Union Station (New Haven)

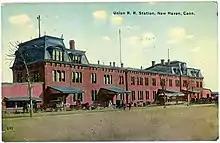
The second Union Station, seen in 1914

Metro-North Railroad operates its New Haven Line from Union Station to Grand Central Terminal in New York City. The service is well patronized by commuters, despite the travel time of about two hours. Shore Line East and Metro-North work together on schedules to provide quick transfers of trains for commuters traveling from the Shoreline to Grand Central Terminal or .